Table-turning

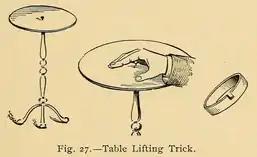

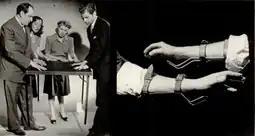

Apart from the ideomotor effect, conscious fraudulent table tipping has also been uncovered. Professional magicians and skeptics have exposed many of the methods utilized by mediums to tip tables. The magician Chung Ling Soo described a method that involved a pin driven into the table and the use of a ring with a slot on the medium's finger. Once the pin entered the slot, the table could be lifted. Another example comes from Eusapia Palladino, who used custom-made boots with soles that extended beyond the boots' edges in order to lift tables.